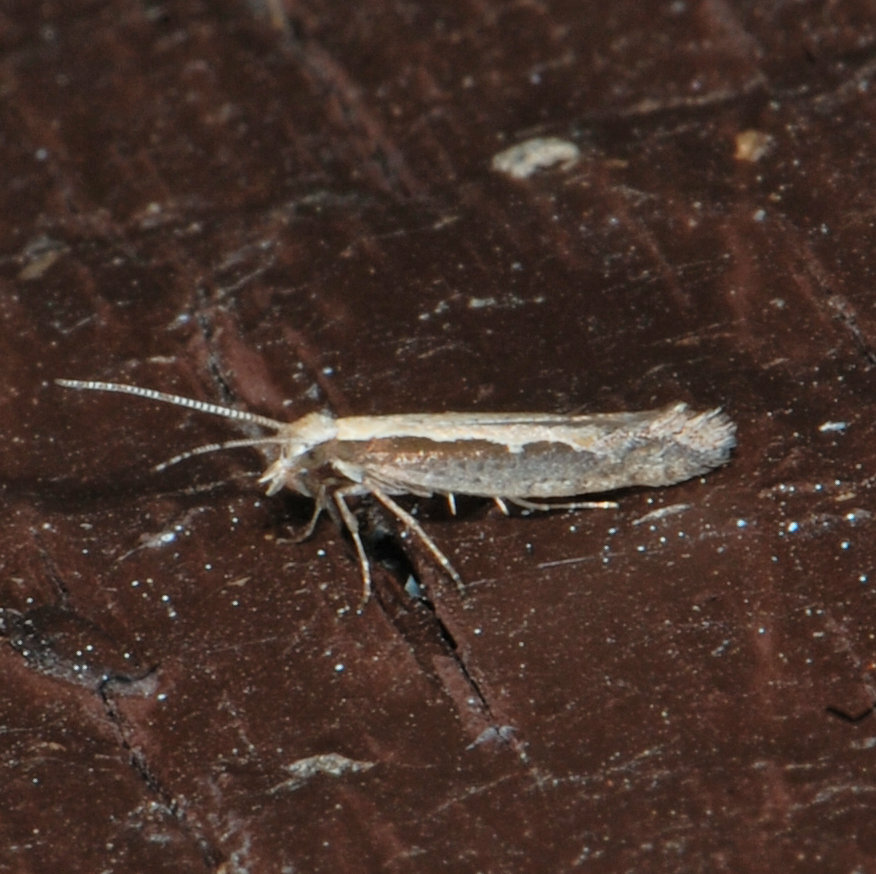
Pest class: diamondback_moth